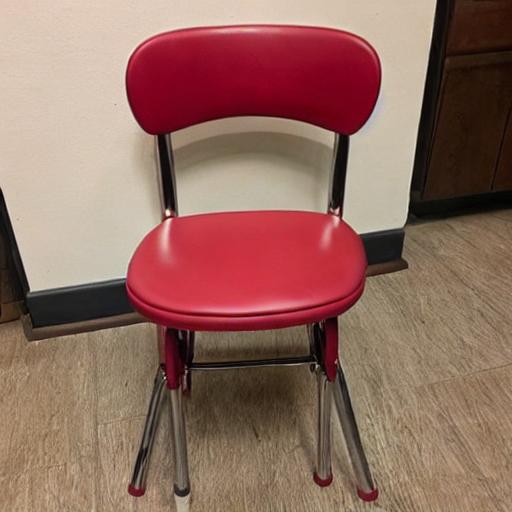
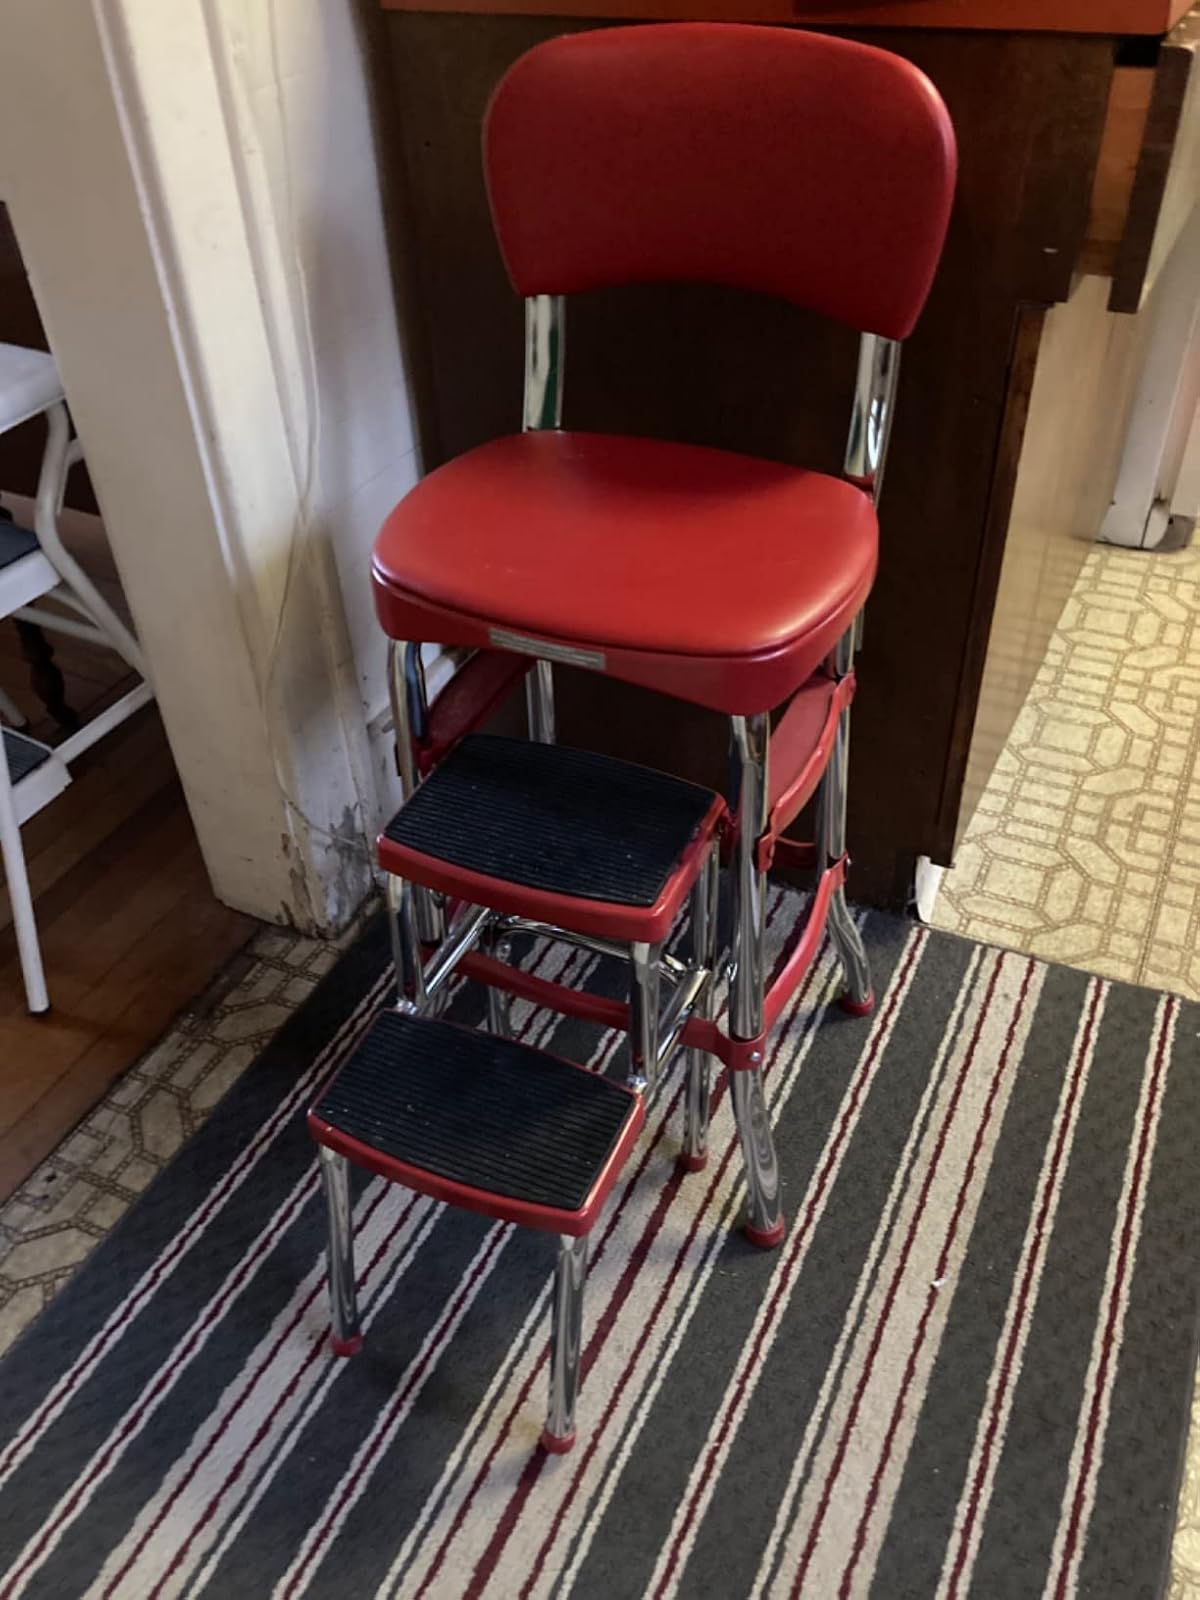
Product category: items_chair
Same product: no